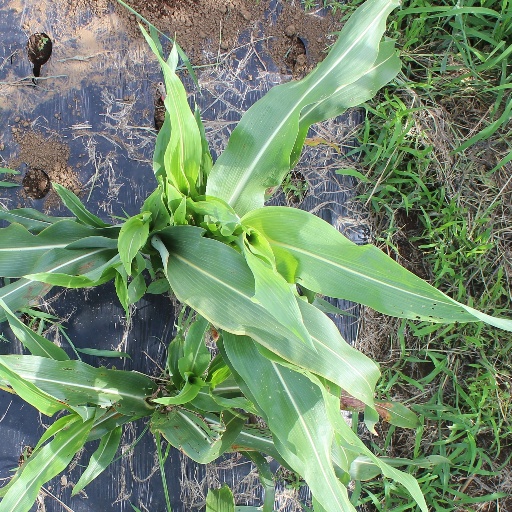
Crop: sorghum